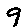
Label: 9